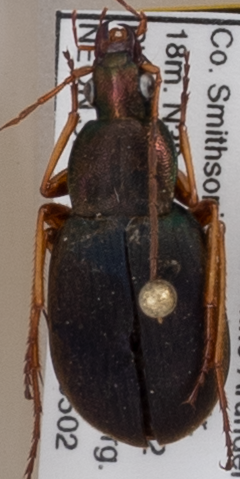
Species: Chlaenius aestivus
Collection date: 2019-05-02
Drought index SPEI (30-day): -0.858
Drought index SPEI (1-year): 2.09
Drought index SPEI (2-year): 1.546